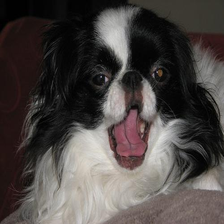
Species: dog
Breed: japanese chin